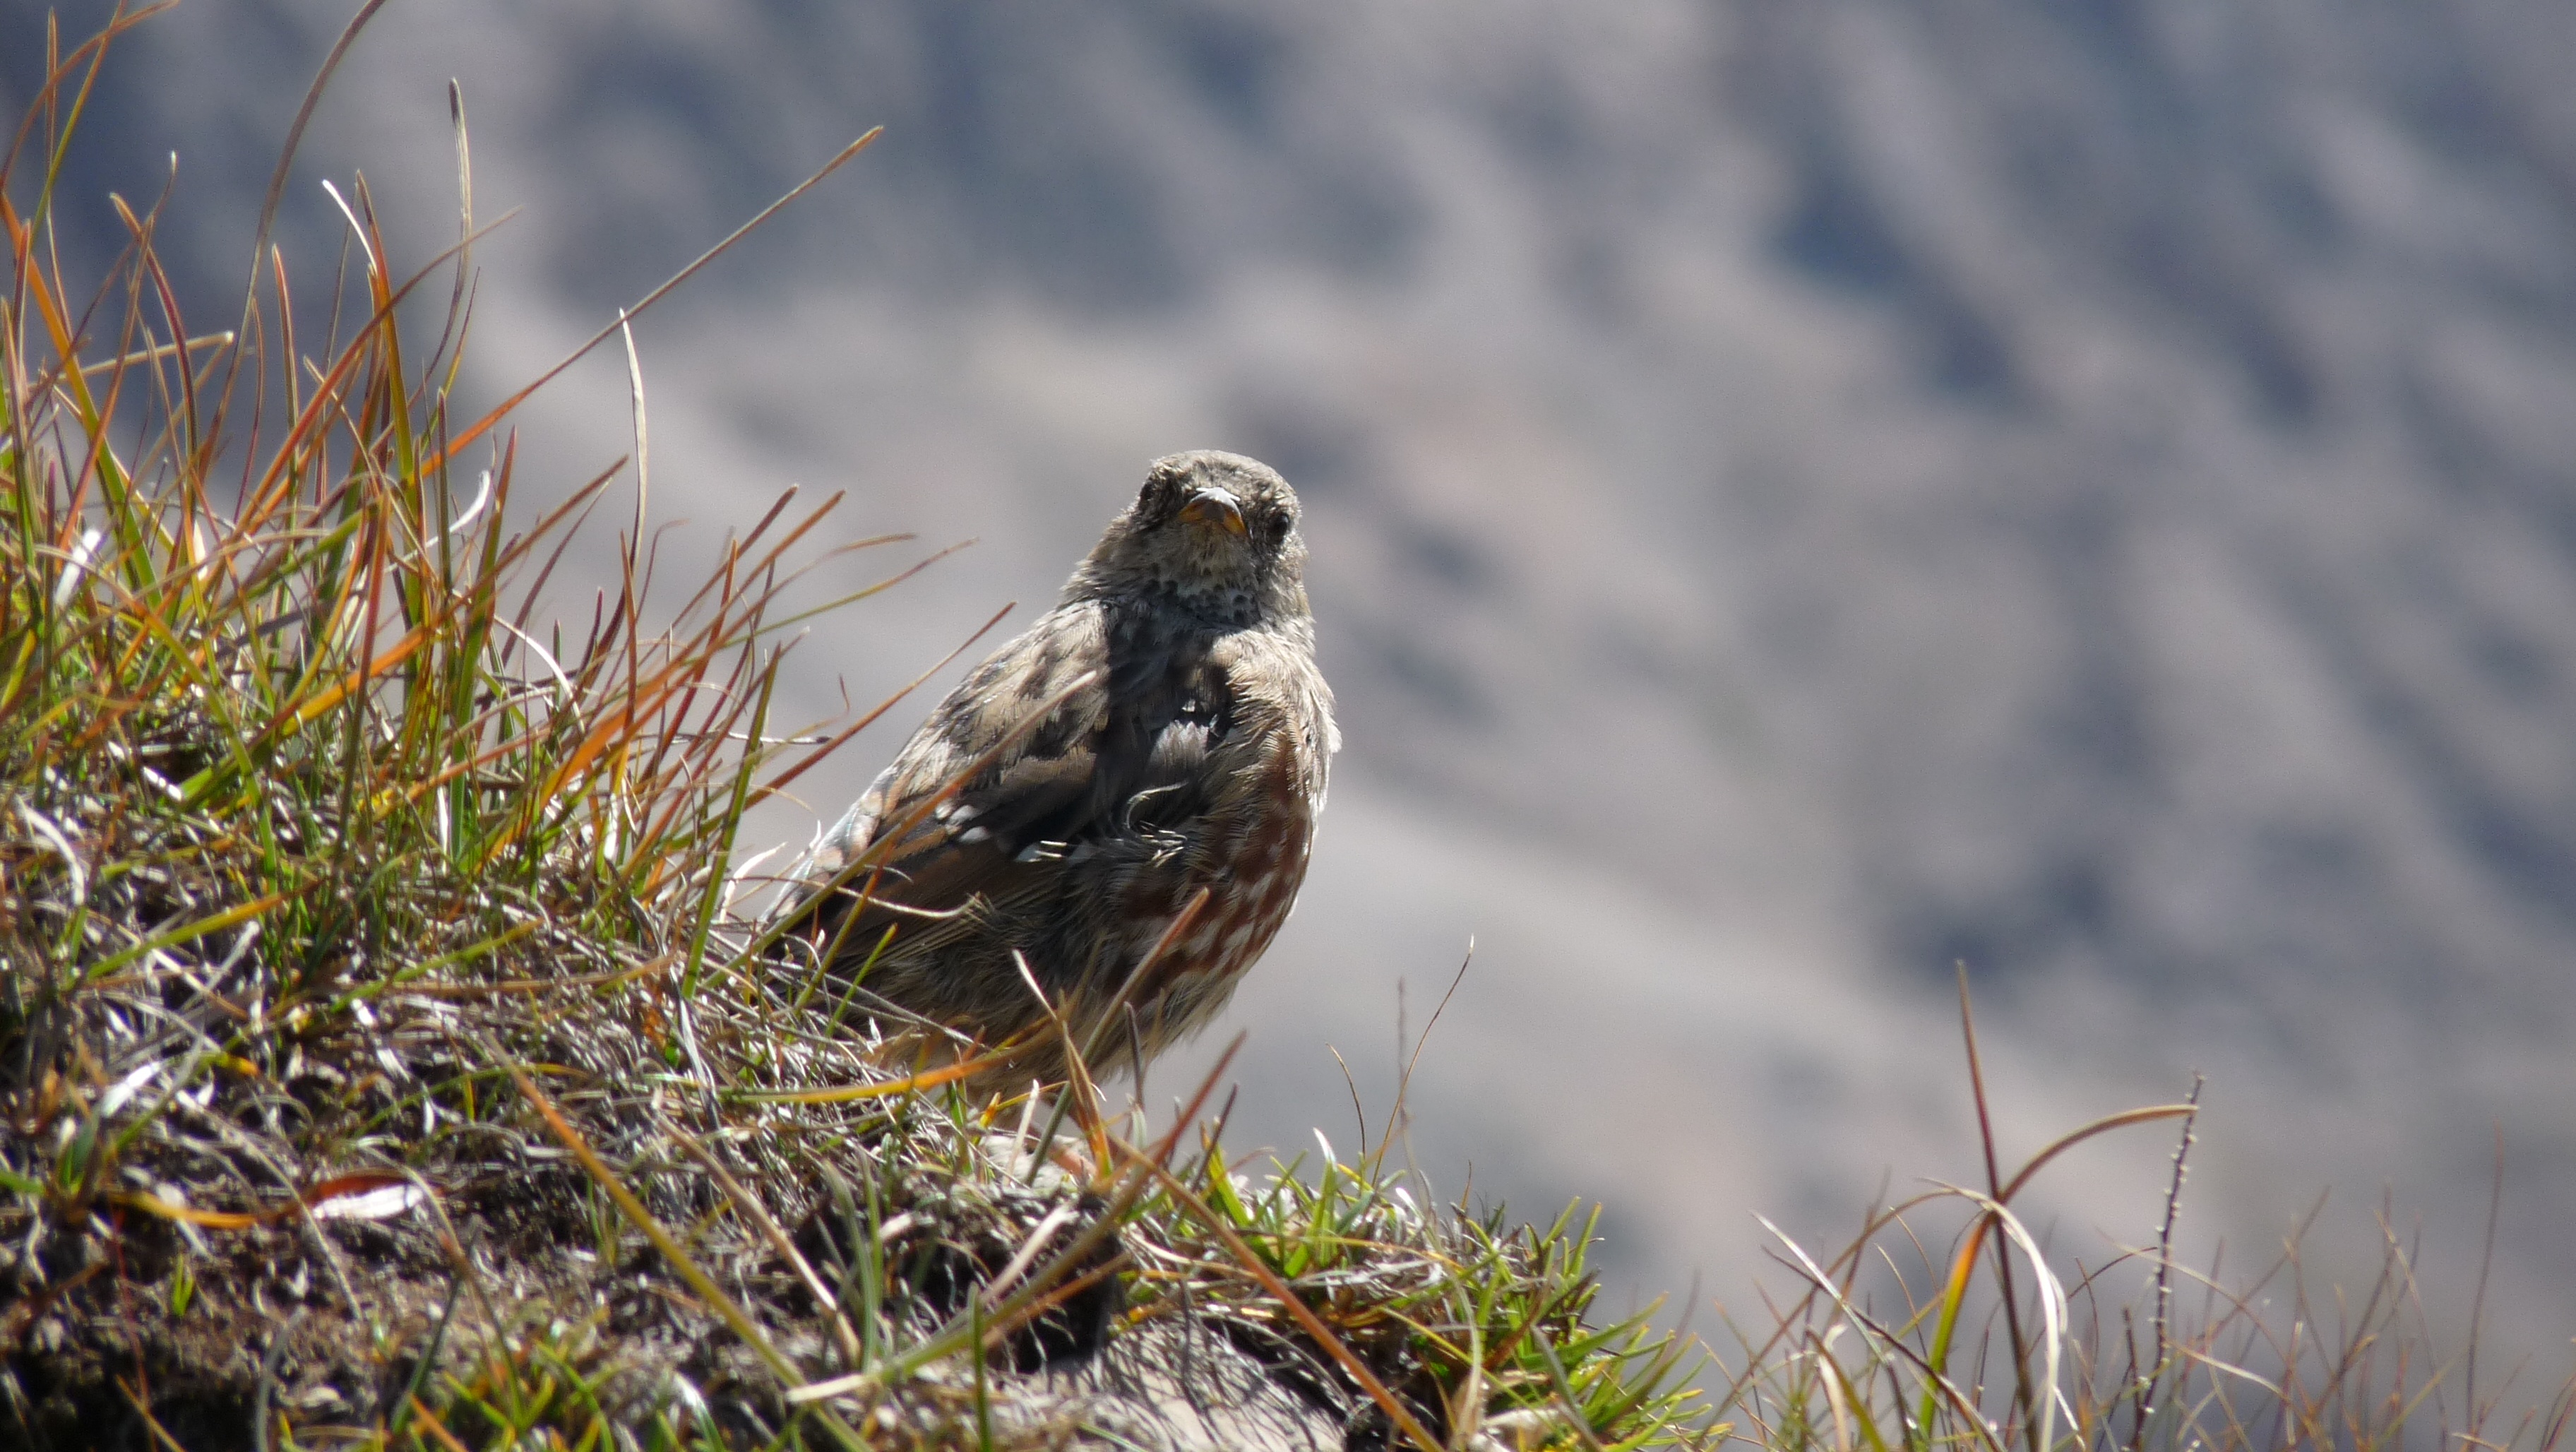
nature, bird, wildlife, beak, eagle, hawk, fauna, bird of prey, vertebrate, sparrow, little bird, shorebird, perching bird, little sparrow